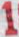
Number: 1